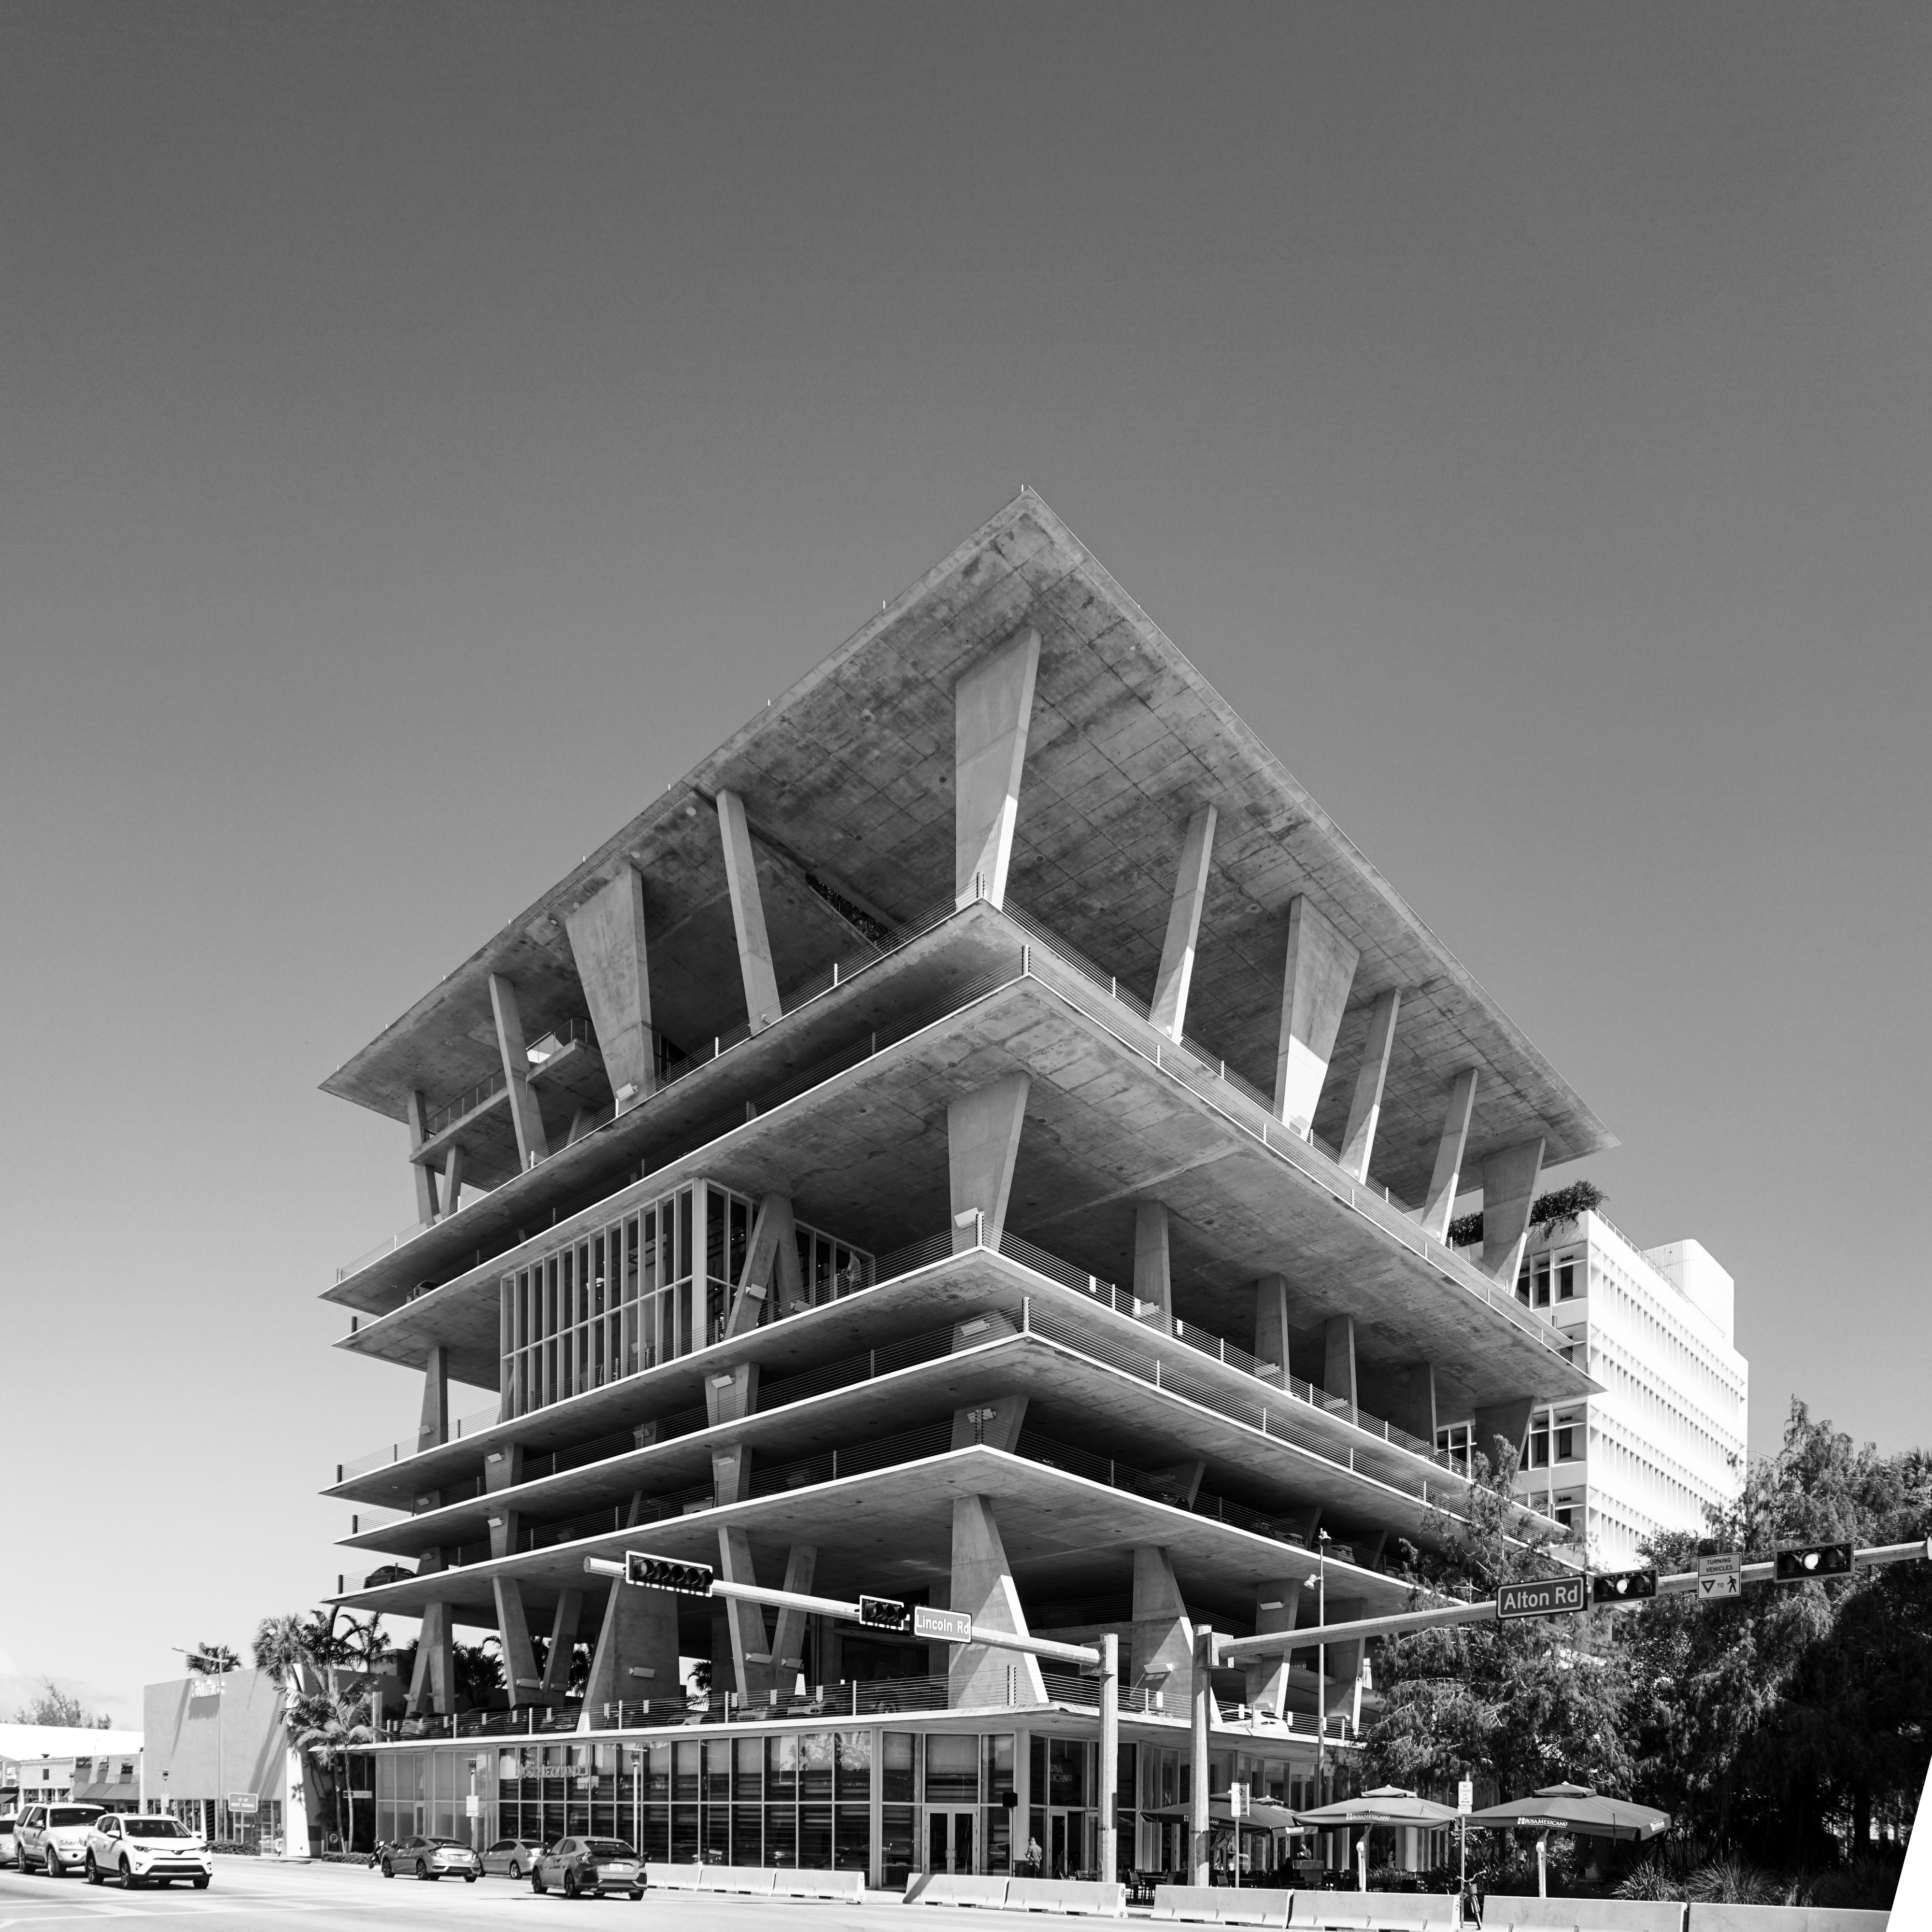
miami, architecture, building, black and white, monochrome photography, landmark, structure, mixed use, sky, monochrome, corporate headquarters, brutalist architecture, metropolis, facade, commercial building, headquarters, condominium